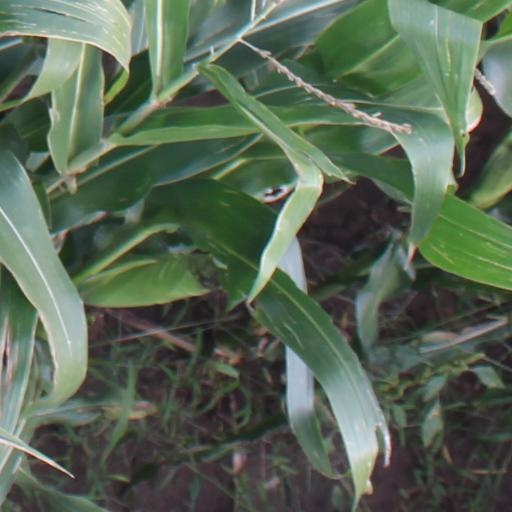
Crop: maize; corn